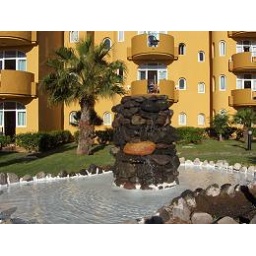
This monument with water where in the hotel garden on Bahia Feliz.